North Olmsted, Ohio

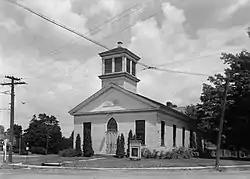
First Universalist Church of Olmsted, 1936

The land that became North Olmsted was originally part of the French colony of Canada (New France), which was ceded in 1763 to Great Britain and renamed Province of Quebec. In the late 18th century the land became part of the Connecticut Western Reserve in the Northwest Territory, then was purchased by the Connecticut Land Company in 1795.